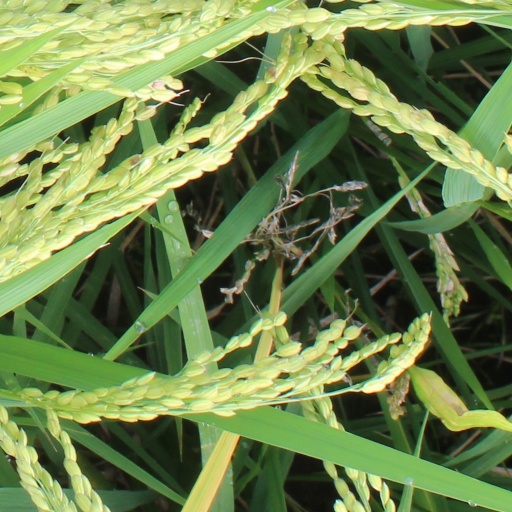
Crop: rice